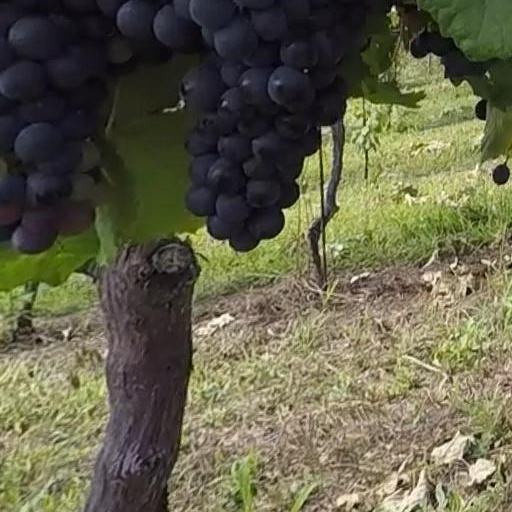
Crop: grape